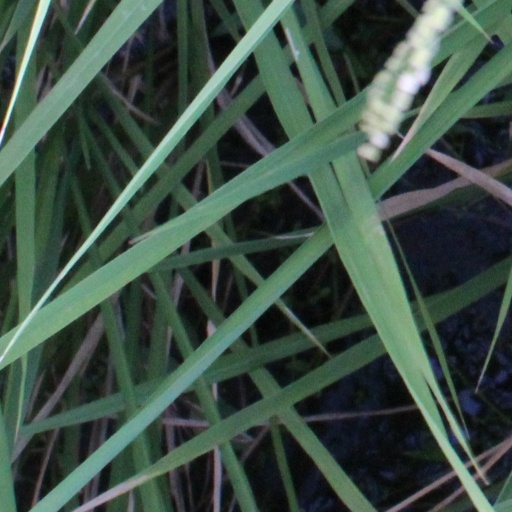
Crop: rice